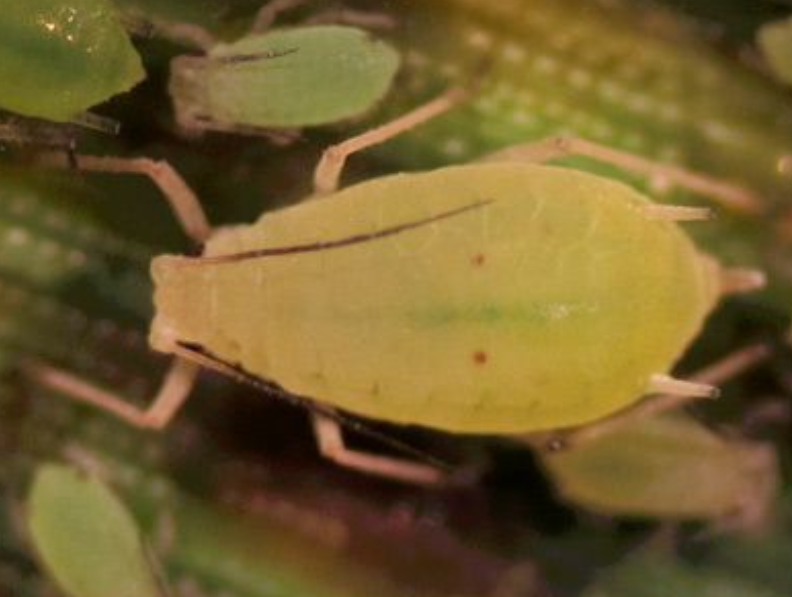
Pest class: greenbug